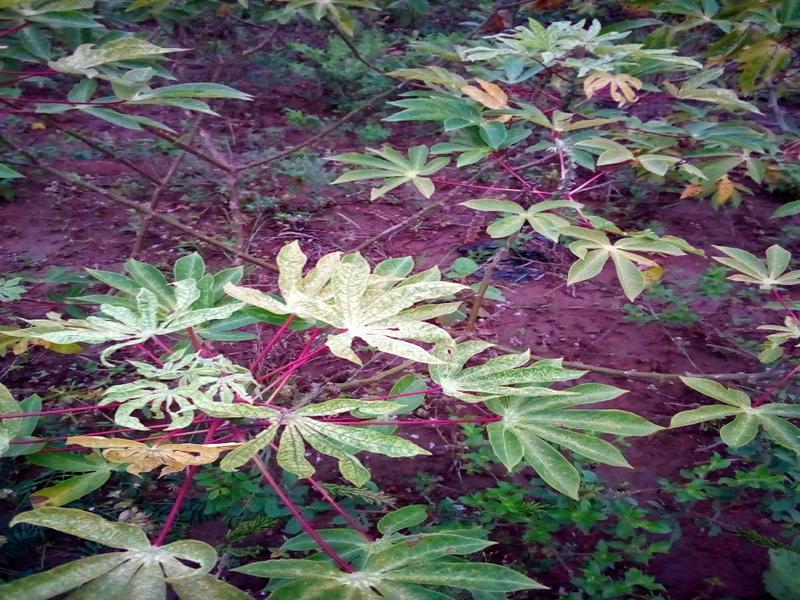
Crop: cassava
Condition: green_mottle